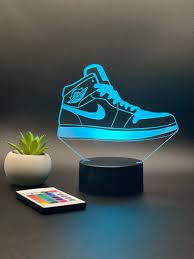
Label: Sneaker